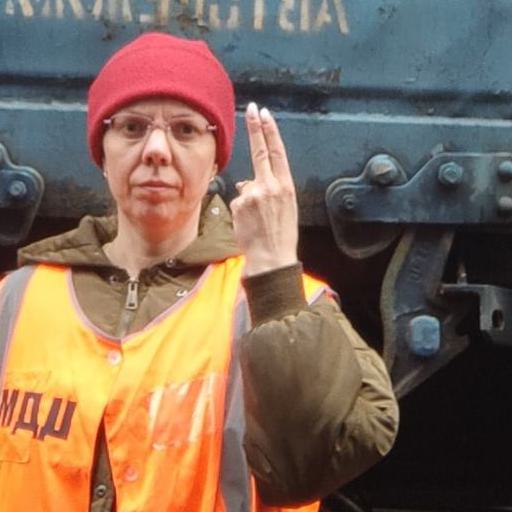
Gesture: two_up_inverted